Djembe

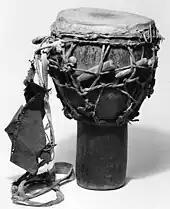
Traditional djembe used by the Kono people from the Nzérékoré region in Forest Guinea. (From the collection of Musée de l'Homme, Paris, added to the collection in 1938.)

Shells are carved soon after the tree is felled while the wood still retains some moisture and is softer. This makes the wood easier to carve and avoids radial splits that tend to develop in logs that are allowed to dry naturally. Carvers use simple hand tools, such as axes, adzes, spoke shaves, and rasps to shape the shell. A well-carved djembe does not have a smooth interior but a texture of scallops or shallow grooves that influence the sound of the instrument. (Djembes with smooth interiors have tones and slaps with too much sustain.) Often, interior grooves form a spiral pattern, which indicates a carver taking pride in his work.